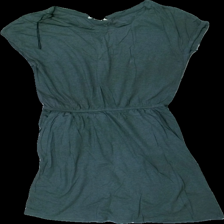
View: front
Type: Top
Category: Ladies
Brand: H&M
Colors: Green
Material: 100% bomull
Cut: C-collar
Size: S
Season: All
Price range: <50
Recommended usage: Reuse
Description: grön jumpsuit